Verner Thomé

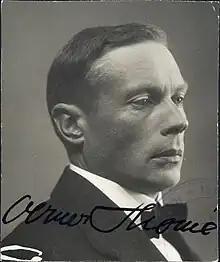
Thomé,

Verner Thomé (4 July 1878 – 1 June 1953) was a Finnish Post-Impressionist graphic artist. He was influenced by Vitalism a German-Scandinavian movement that incorporated Nietzsche's philosophy.